Regional Italian

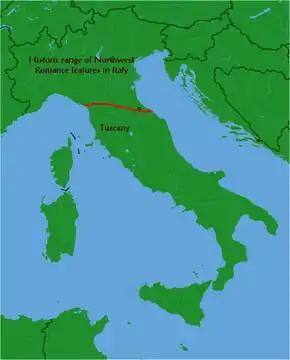
Rimini-La Spezia line

Establishing precise boundaries is very difficult in linguistics, and this operation at the limit can be accomplished for individual phenomena (such as the realization of a sound), but not for all of them: it is necessary to proceed in part by abstractions. In general, an isogloss is an imaginary line that marks the boundary of a linguistic phenomenon. The line traditionally referred to as La Spezia-Rimini (though it is currently moving to the Massa-Senigallia line) is an important isogloss for Southern Europe, which delimits a continuum of languages and dialects characterized by similar phenomena that differ from others for these same phenomena.